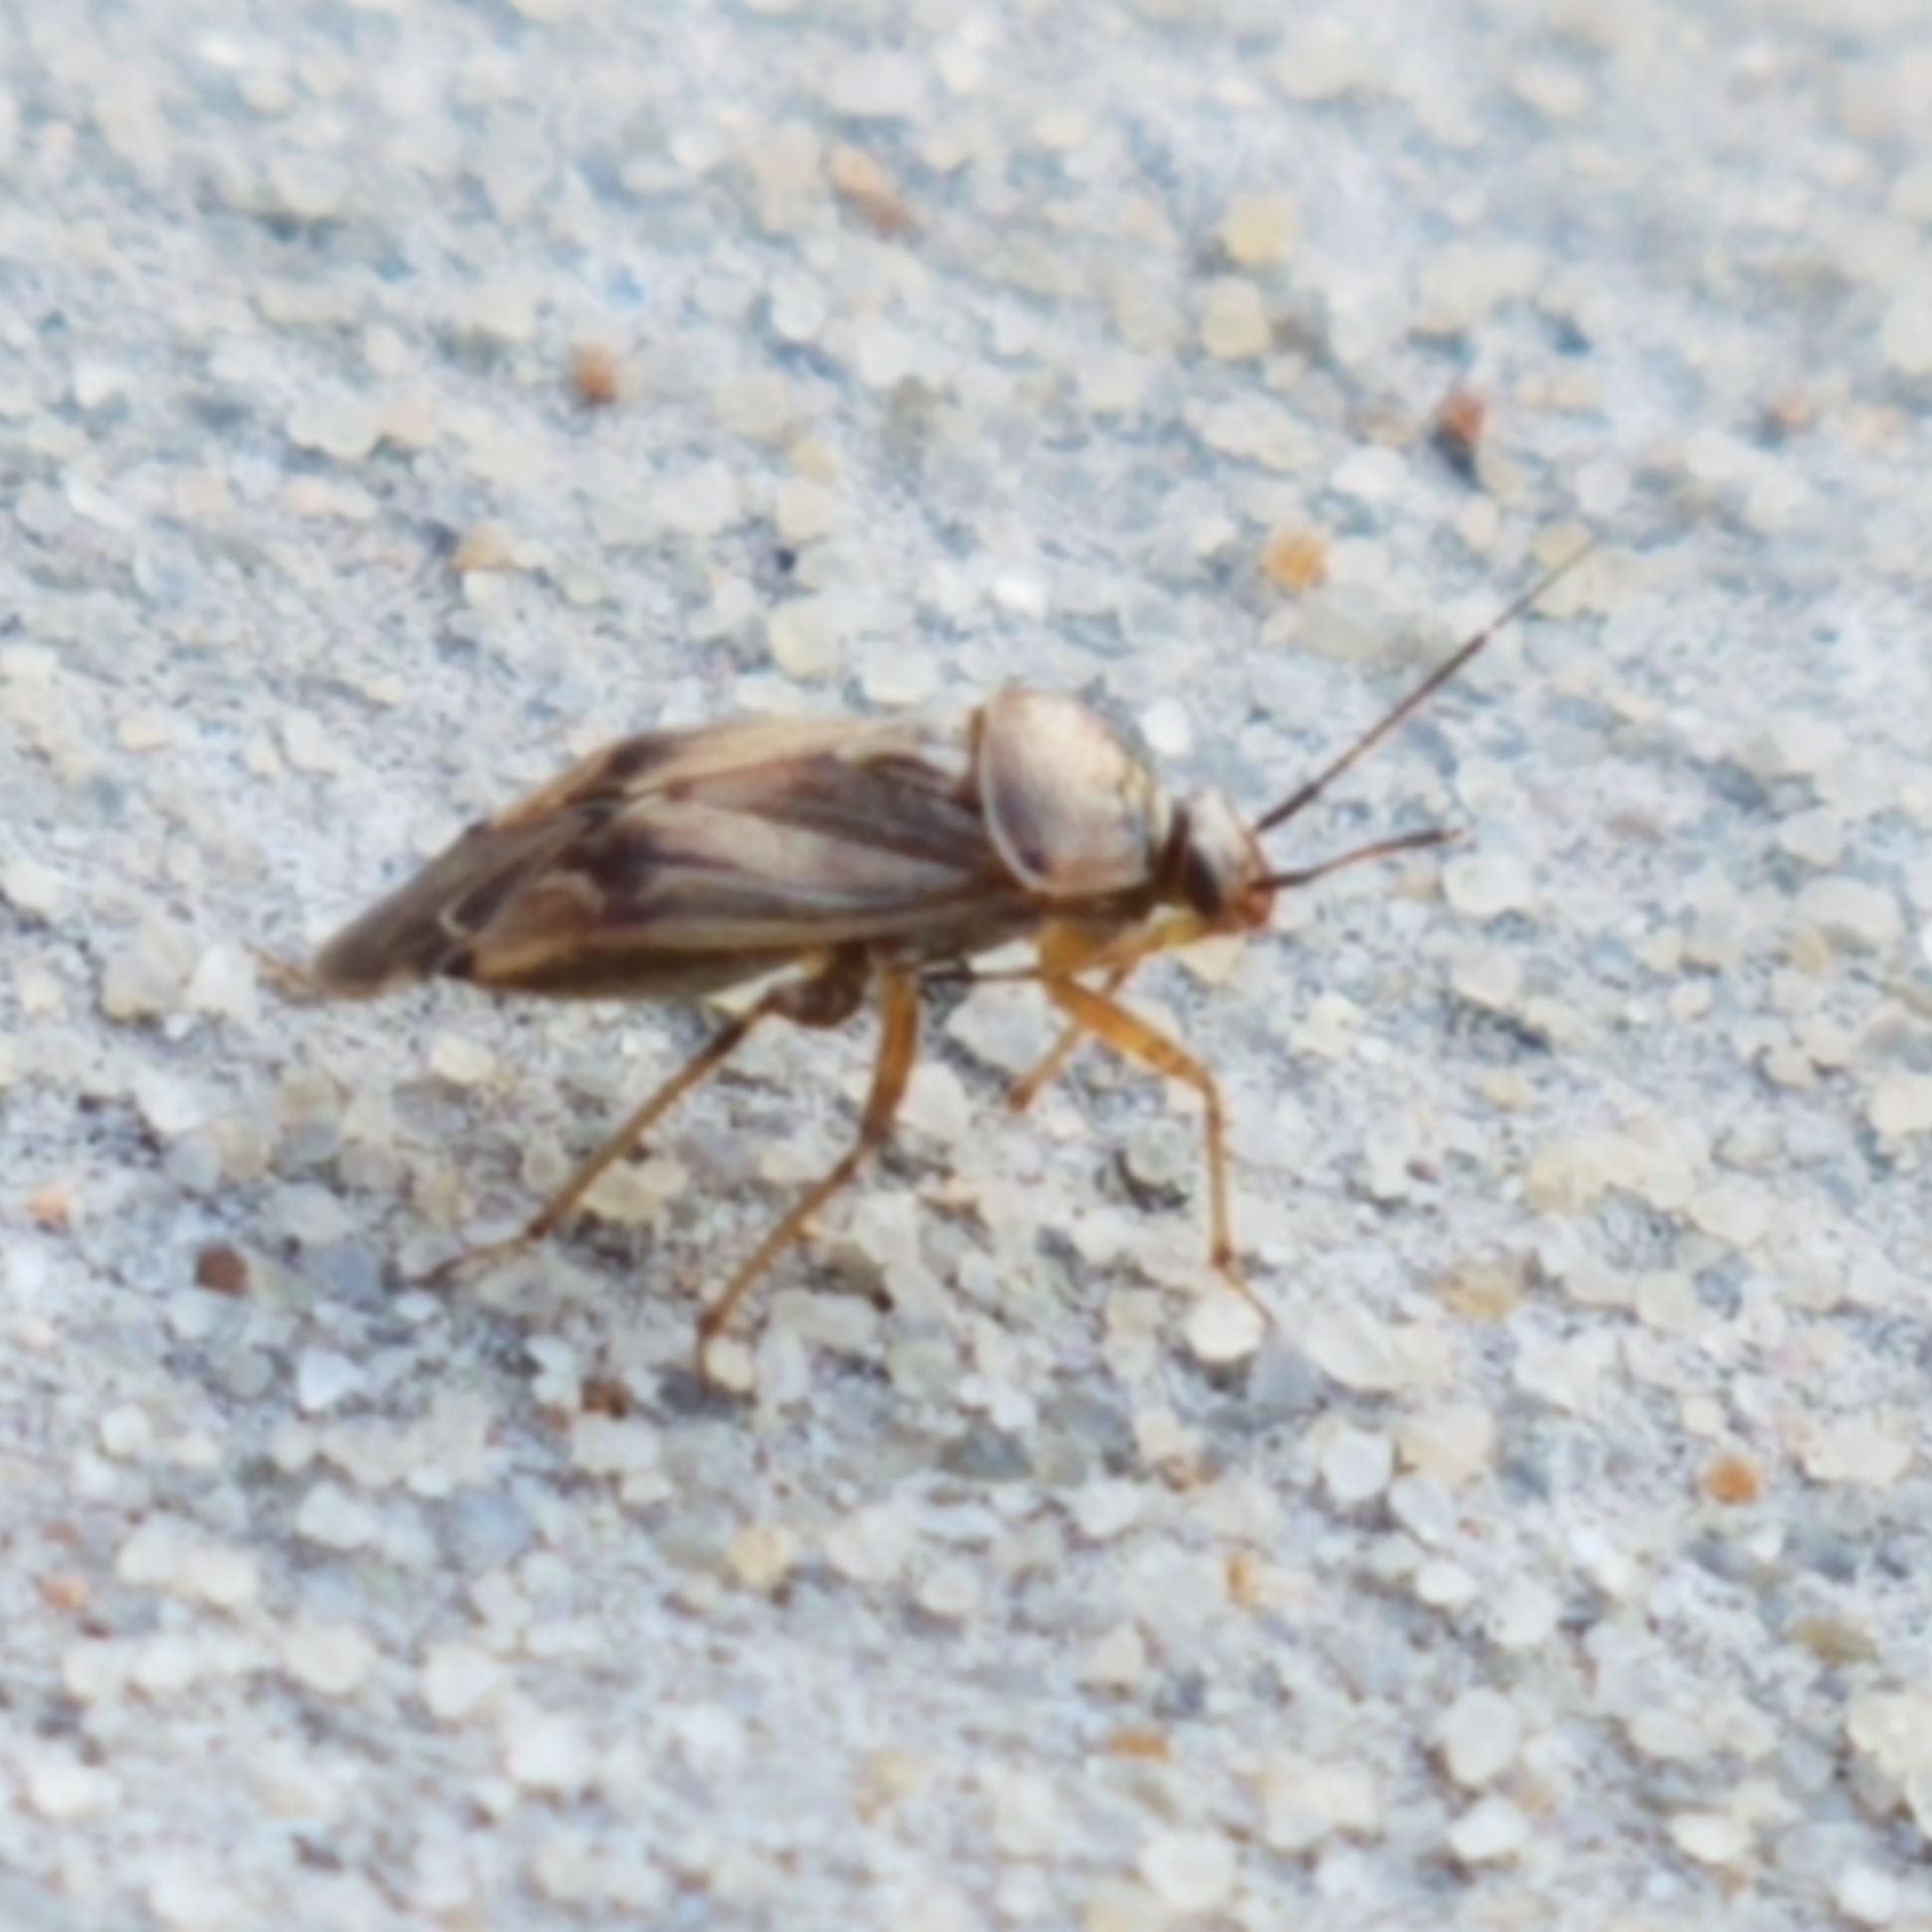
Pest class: lygus_bug